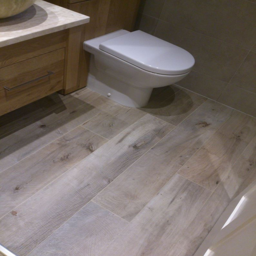
porcelain tile with the look of wood